Mrs Chippy

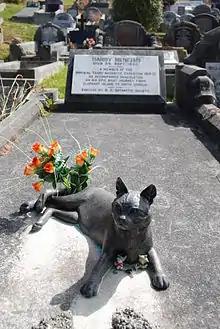
Bronze sculpture of Mrs Chippy on the grave of Harry McNish in Karori Cemetery which was added by the New Zealand Antarctic Society

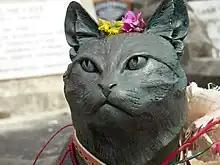
Close up photo of the sculpture of Mrs Chippy in Karori Cemetery

Mrs Chippy’s voyage was not without incident. Storekeeper Thomas Orde-Lees, in a diary entry dated 13 September 1914, relates that "An extraordinary thing happened during the night. The tabby cat jumped overboard through one of the cabin portholes and the officer on watch, Lt. Hudson, heard her screams and turned the ship smartly round & picked her up. She must have been in the water 10 minutes or more". The cat was retrieved by the ship’s biologist, Robert Clark, using one of his sample nets.